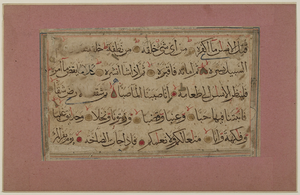
Ce fragment de calligraphie comprend les versets 17-34 du 80e chapitre du Coran intitulé Abasa (Il s'est renfrogné). sourate Abasa est une sourate du début de la période de La Mecque contenant 42 versets. Elle décrit un épisode durant lequel un aveugle interrompit le Prophète alors qu'il essayait d'enseigner. Le Prophète excusa le dérangement et tint l'homme en grande estime parce qu'il voulait apprendre le Coran. Les versets continuent avec une exaltation de révélation et le Coran